Costantino Fittante

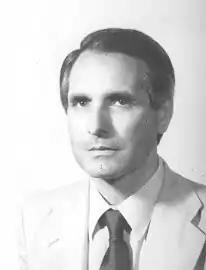

Constantino Fittante (1 December 1933 – 19 November 2021) was an Italian politician. A member of the Italian Communist Party, he served in the Chamber of Deputies from 1983 to 1987.